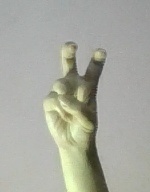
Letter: toot